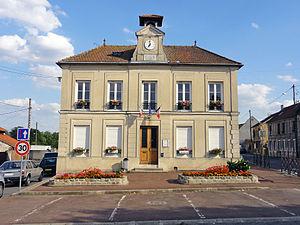
La mairie du Mesnil-Aubry, Val-d'Oise, France.
Le Mesnil-Aubry est une commune française du Val-d'Oise située dans le Pays de France, à environ 20 km au nord de Paris. Ses habitants sont les Mesnilois.